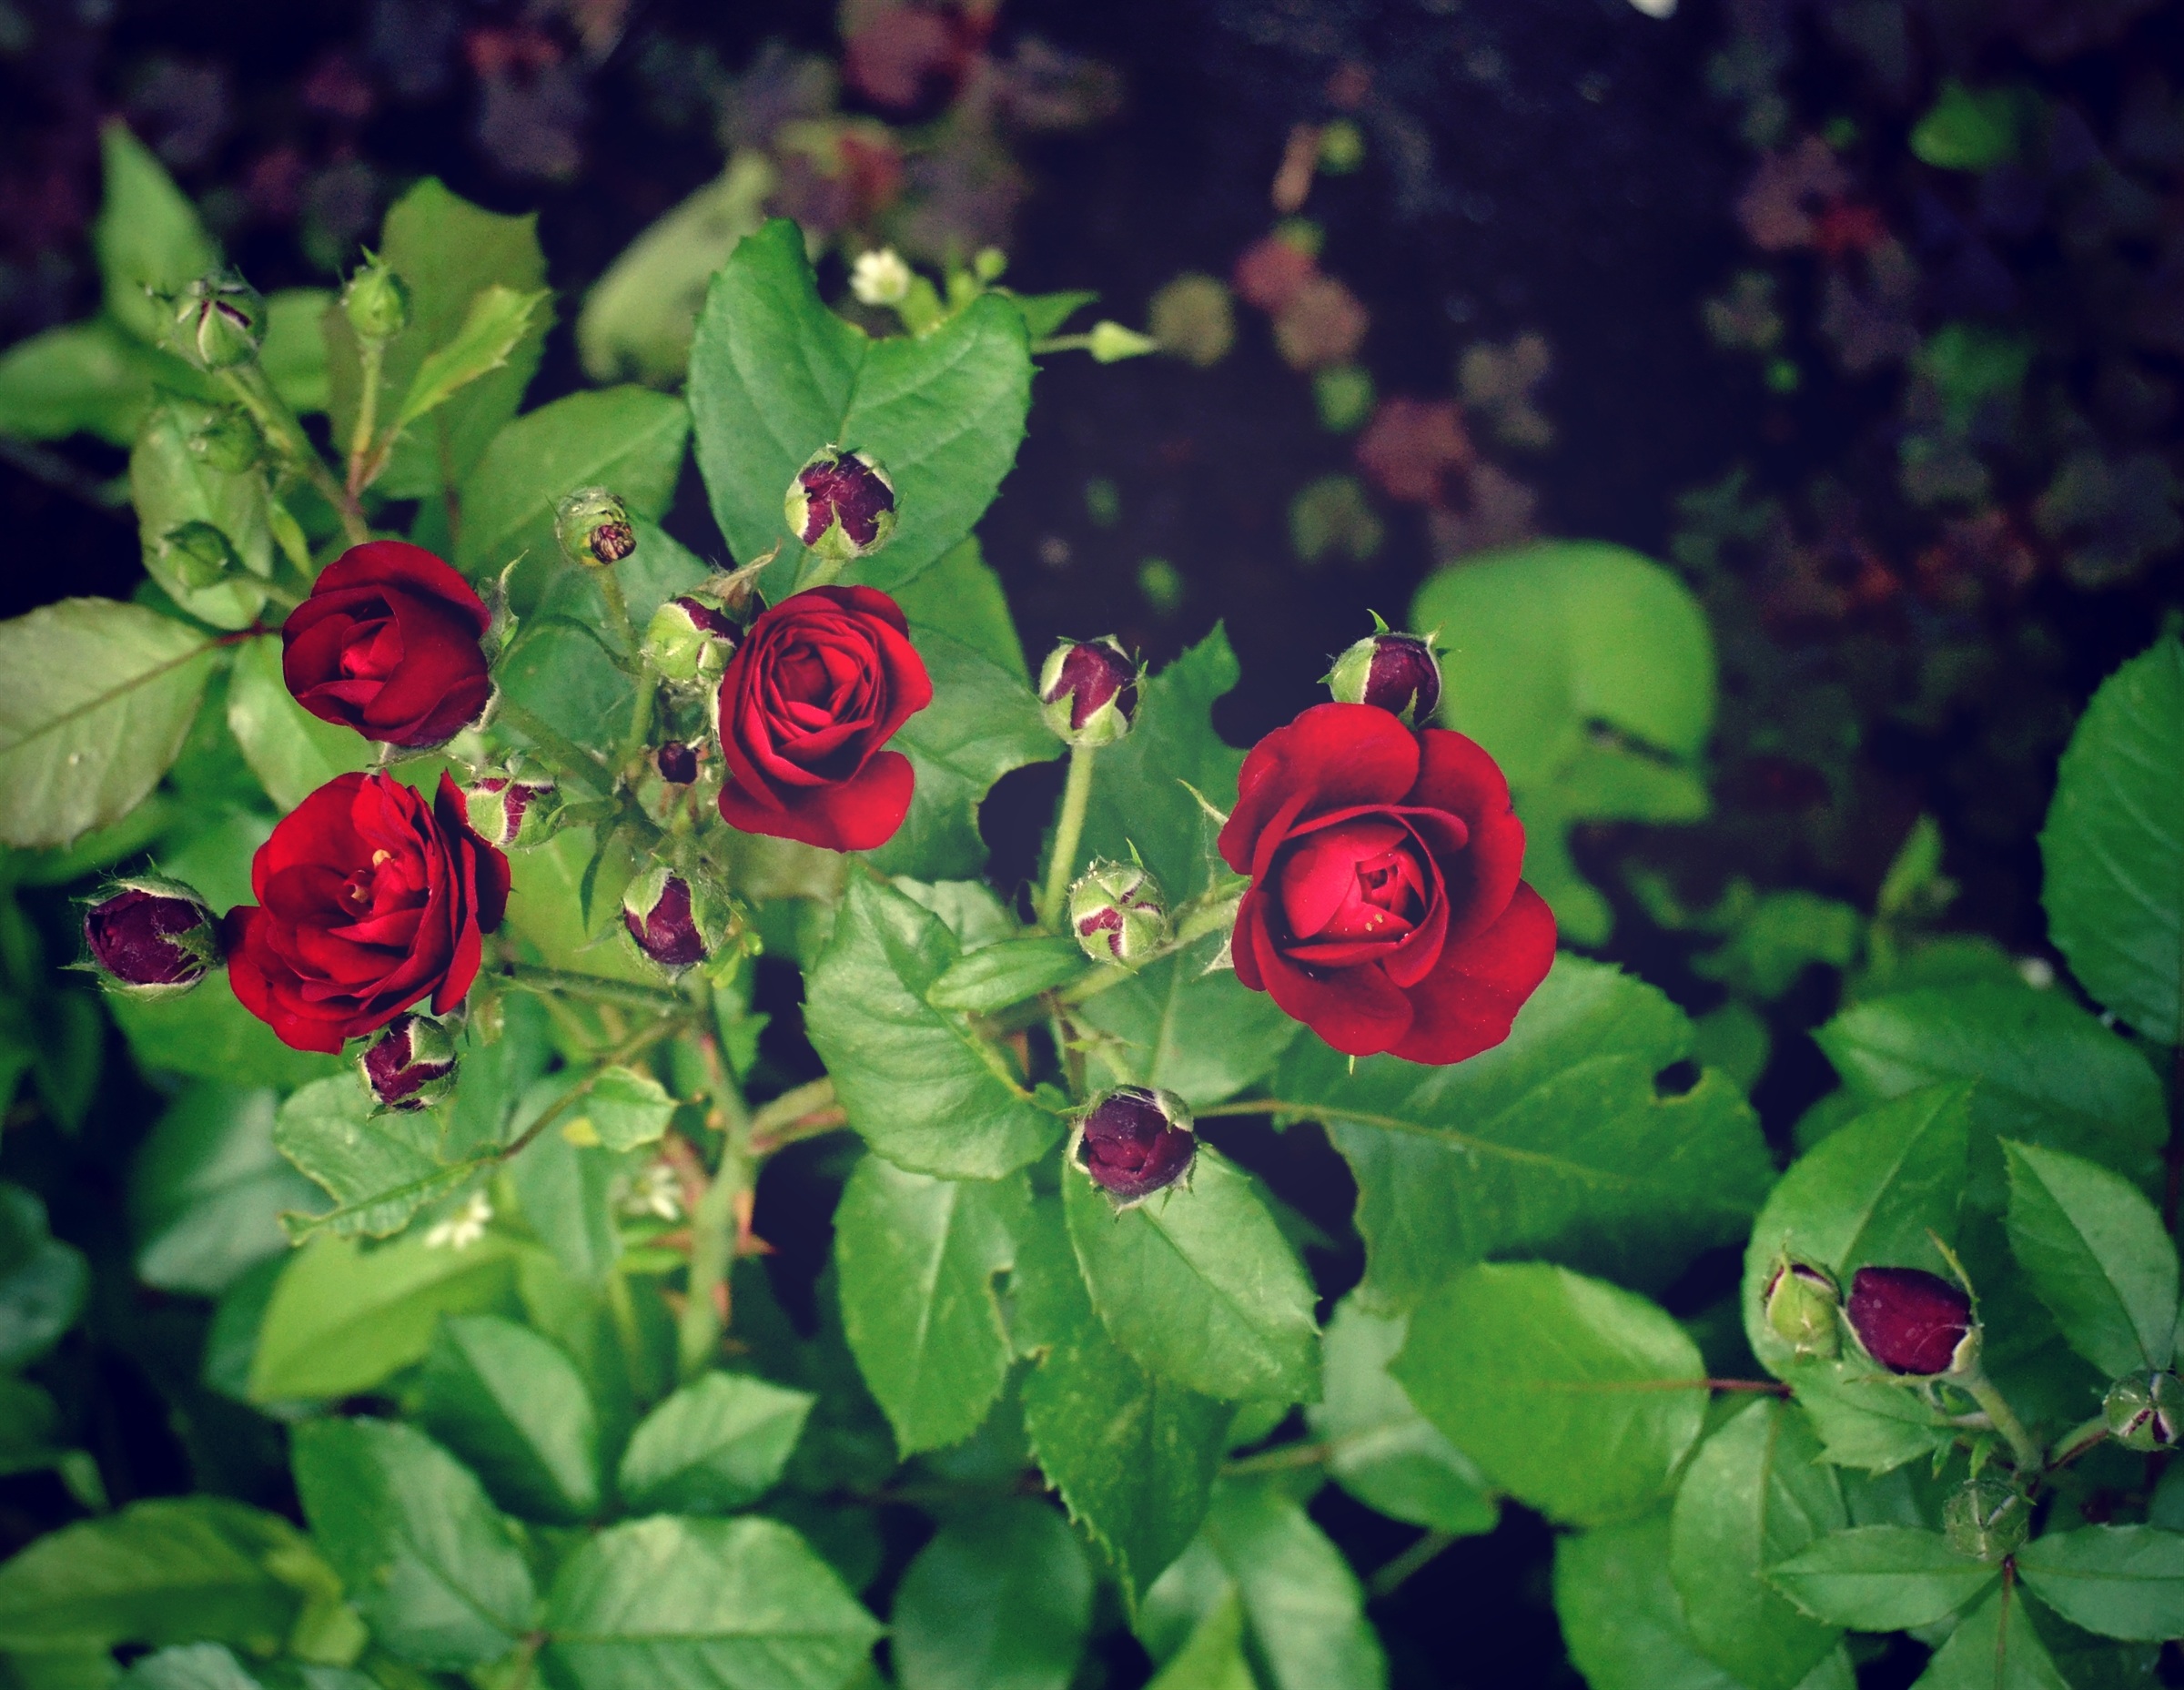
nature, plant, leaf, flower, petal, rose, green, botany, flora, macro photography, flowering plant, garden roses, rose family, annual plant, land plant